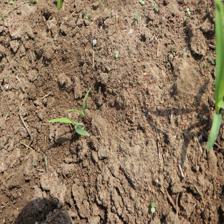
Label: Sorghum